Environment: real
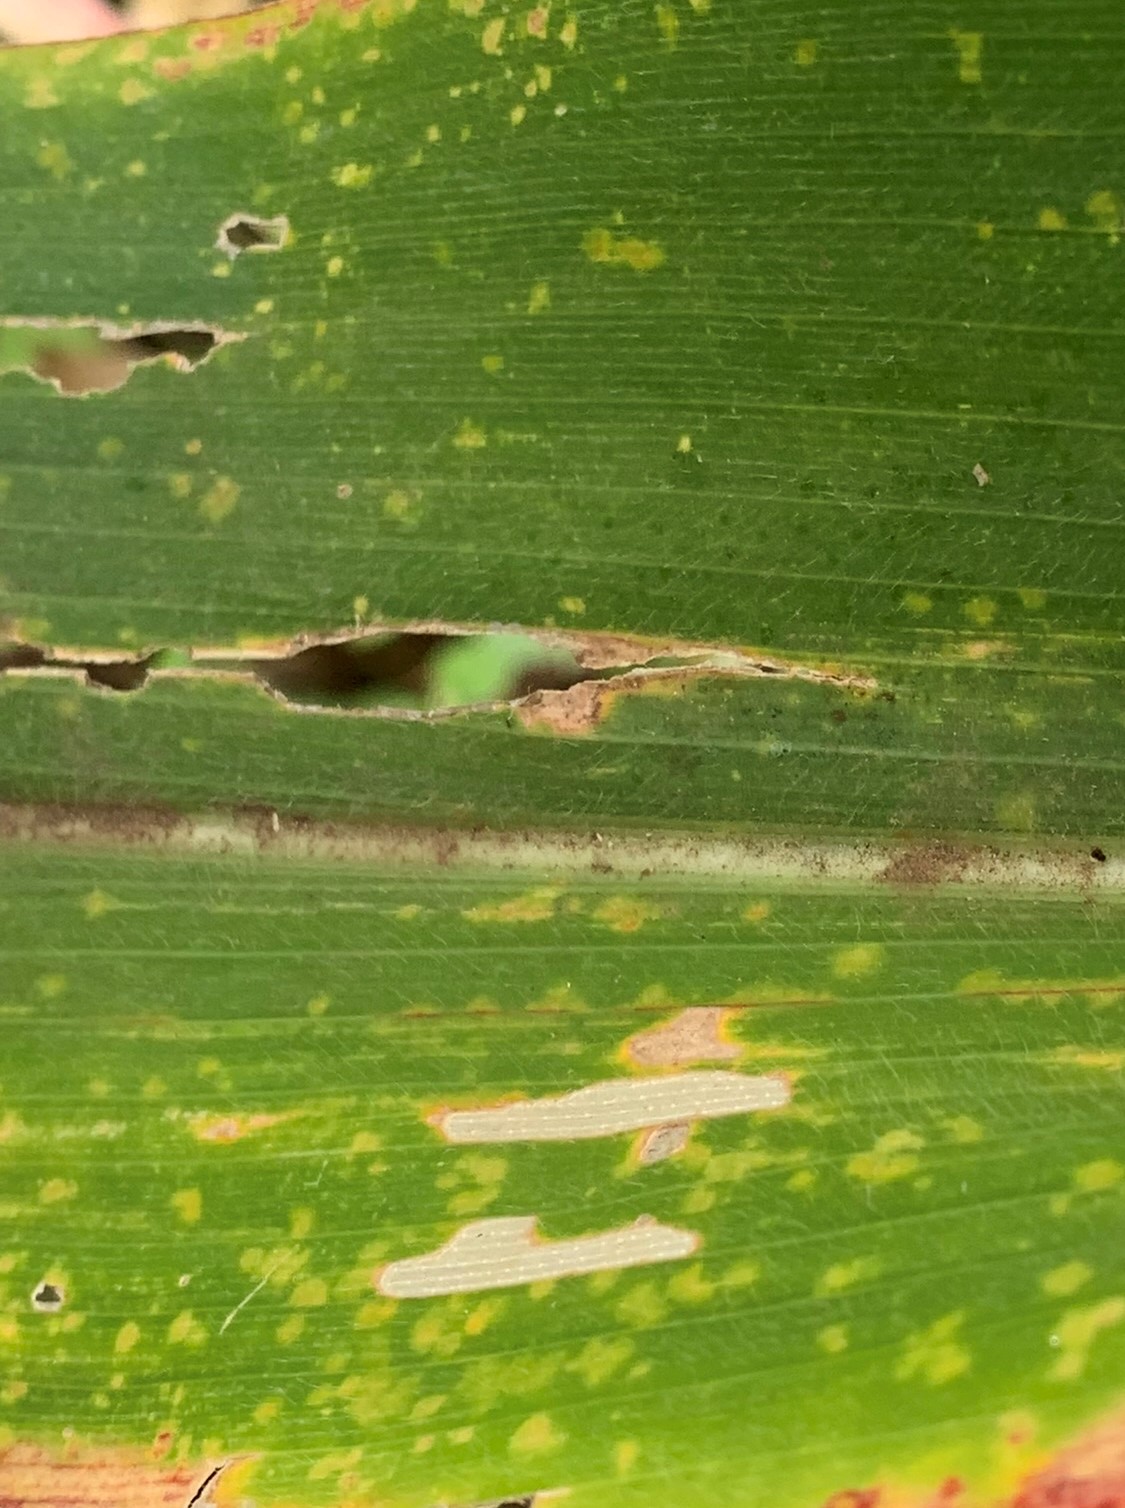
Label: lethal_necrosis